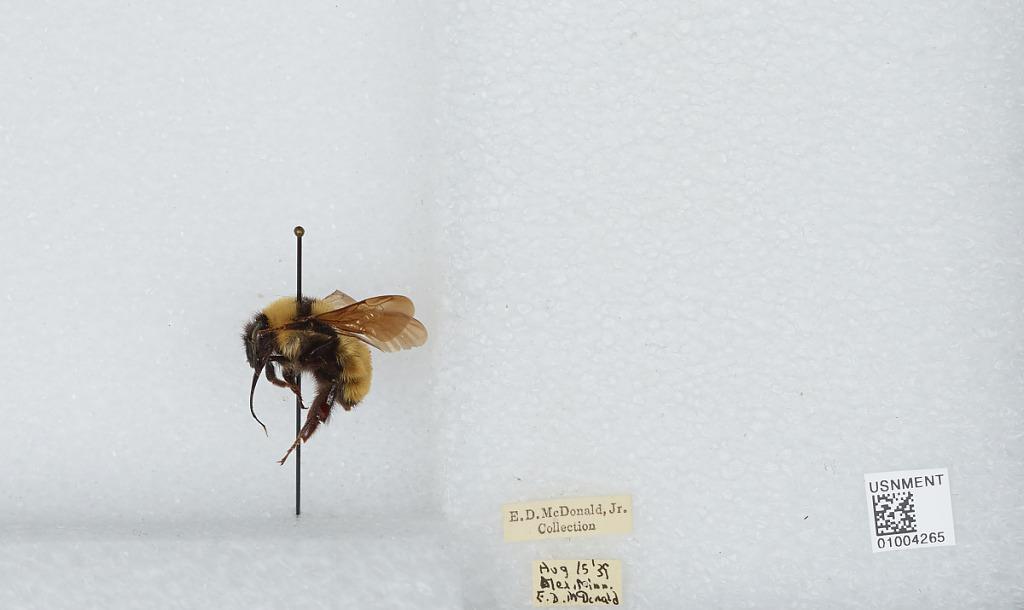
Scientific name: Bombus (Fervidobombus) fervidus fervidus (Fabricius)
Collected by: E. McDonald
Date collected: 1939-8-15
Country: United States
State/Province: Minnesota
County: Douglas
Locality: Alexandria
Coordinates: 45.8853, -95.3772